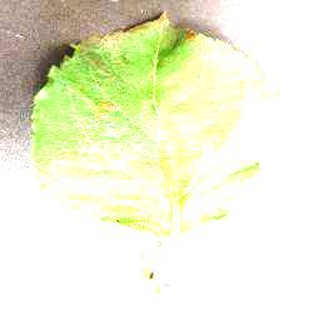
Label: apple_cedar_apple_rust